Kannapuram

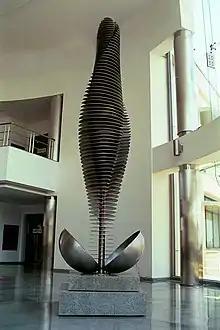
Sculptor Balan Nambiar's creation

Kannapuram has deposits of China clay. Mottammal at Kannapuram has the China clay mining by the Govt of Kerala. However, there is no factory in Kannapuram for manufacturing any products out of China clay. The extracted soil (clay) is taken away as raw material for such manufacturing units located elsewhere, especially southern Kerala.